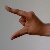
The image shows a hand gesture representing the letter 'Z' in Indian Sign Language.